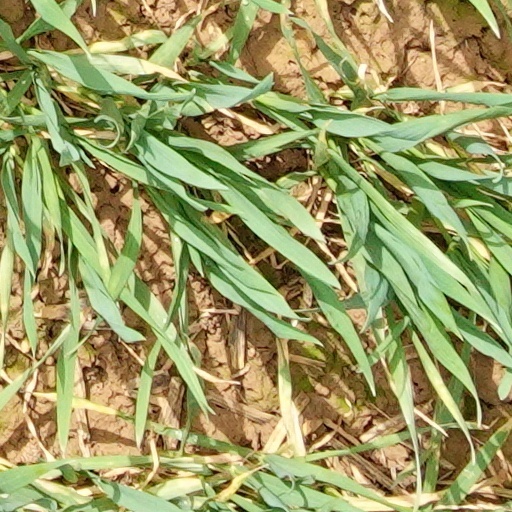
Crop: wheat